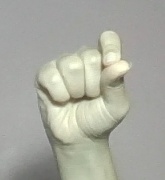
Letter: fa